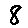
Label: 8